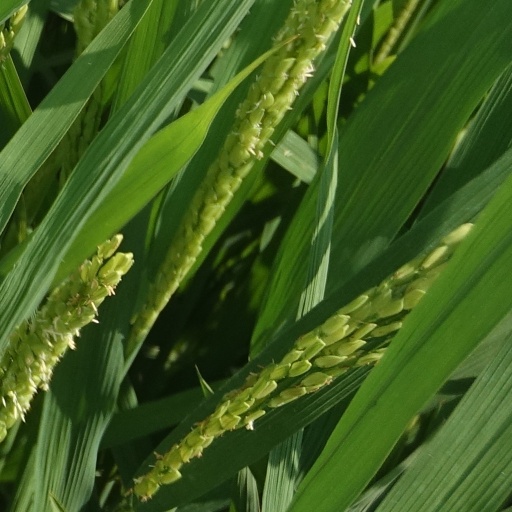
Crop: rice